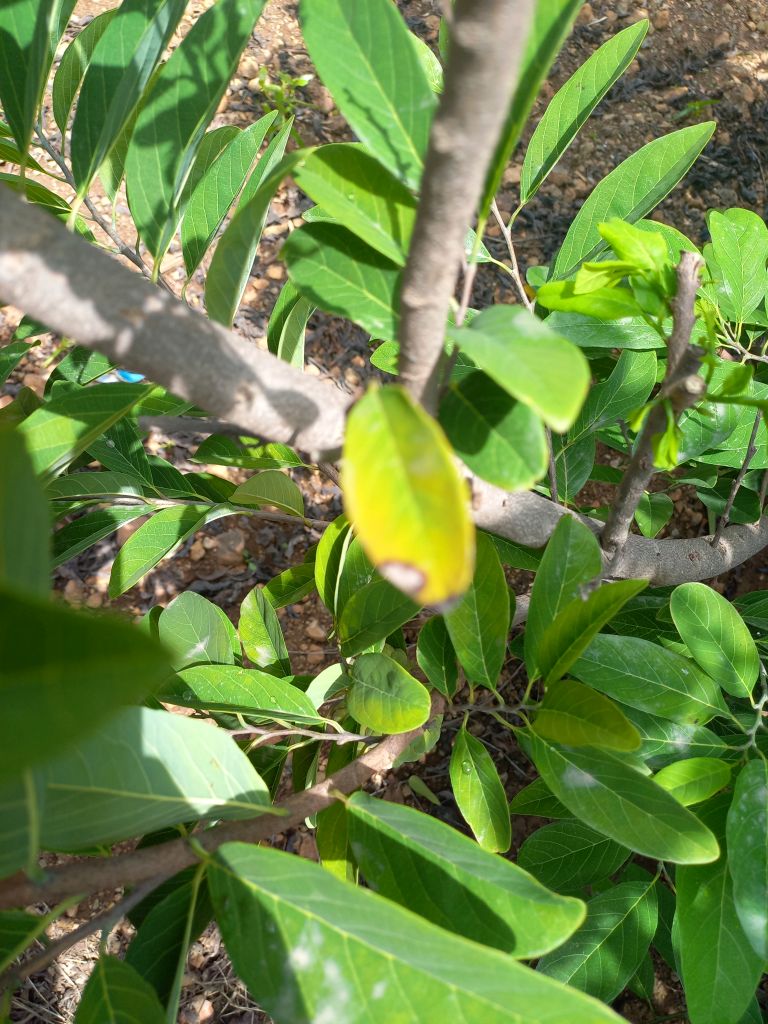
Disease label: Leaf spot on Leaves